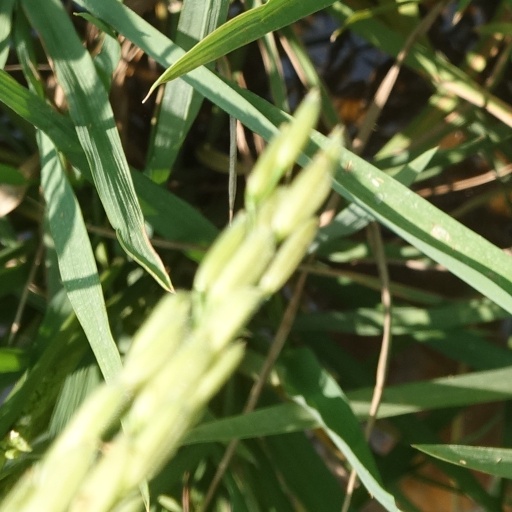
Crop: rice